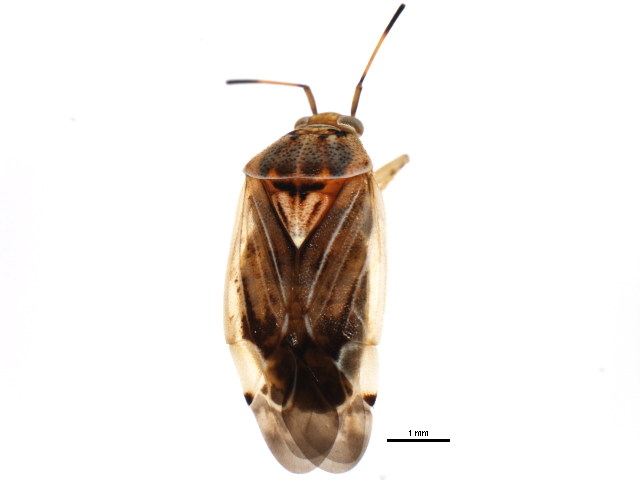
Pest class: lygus_bug